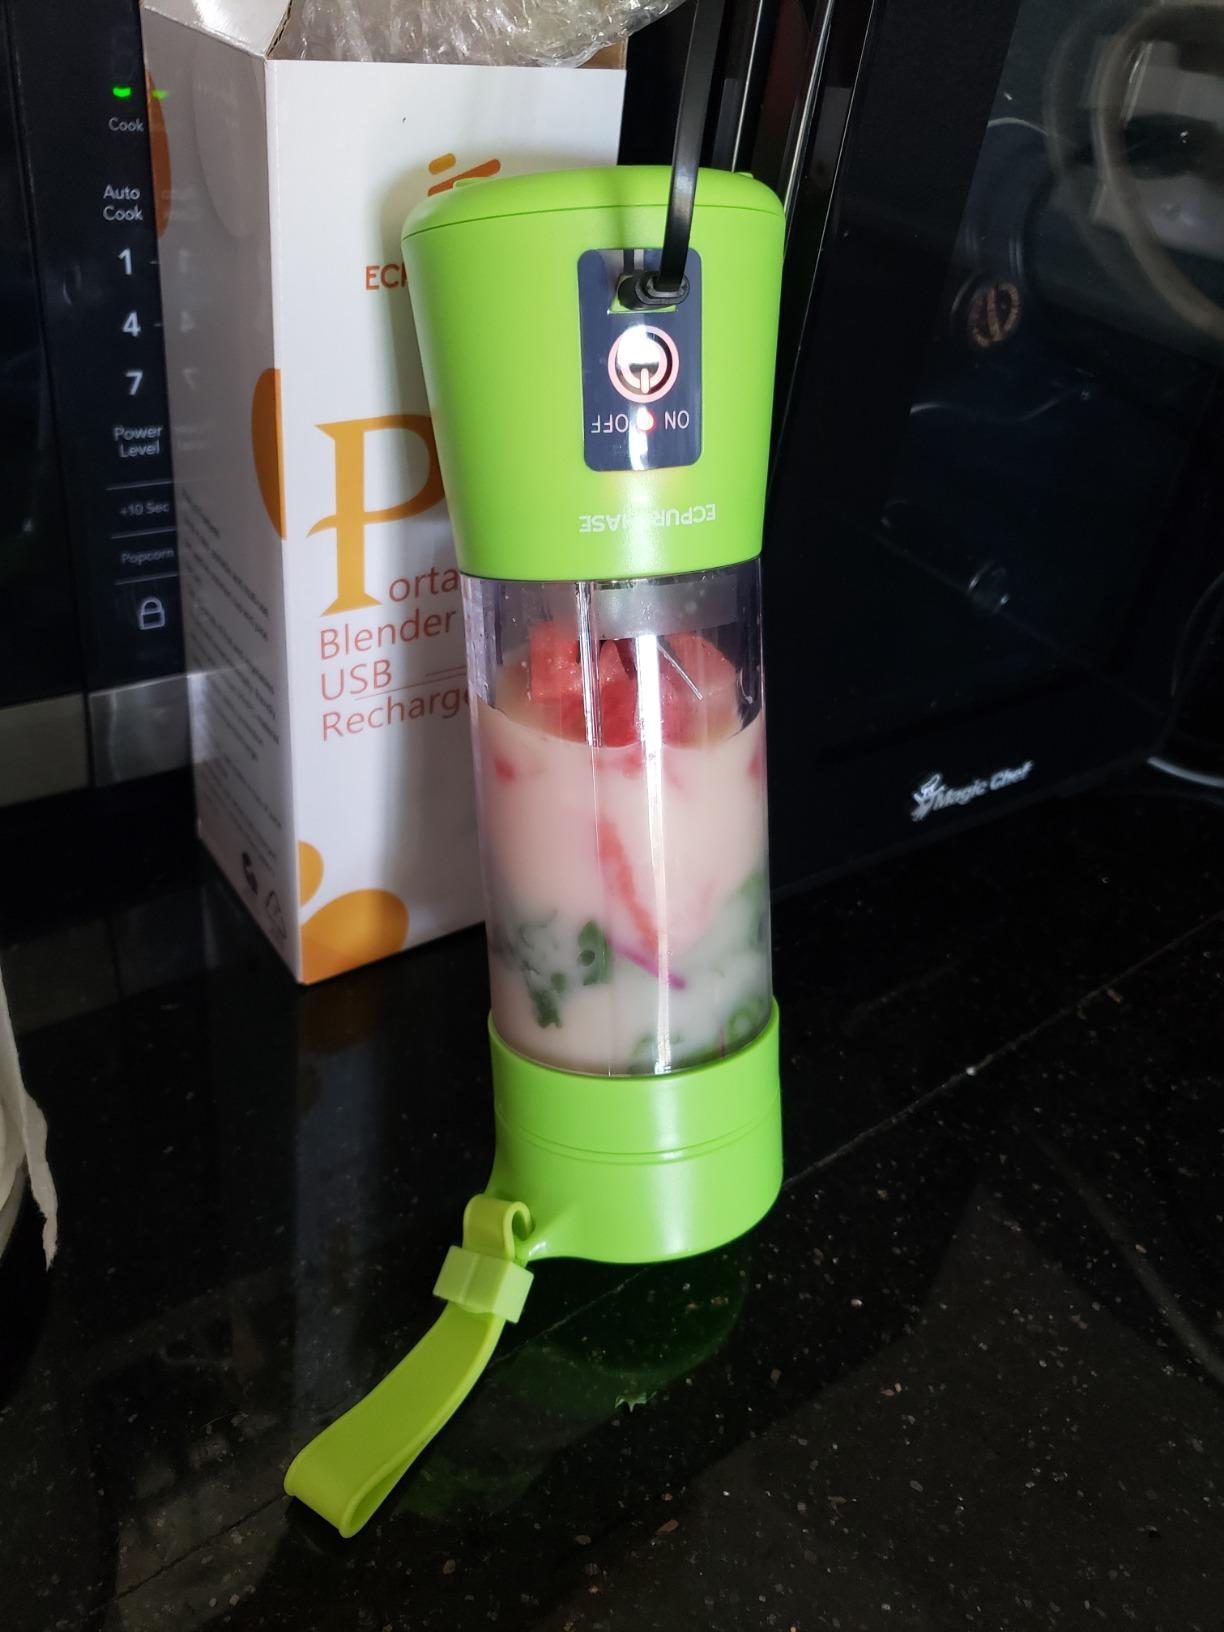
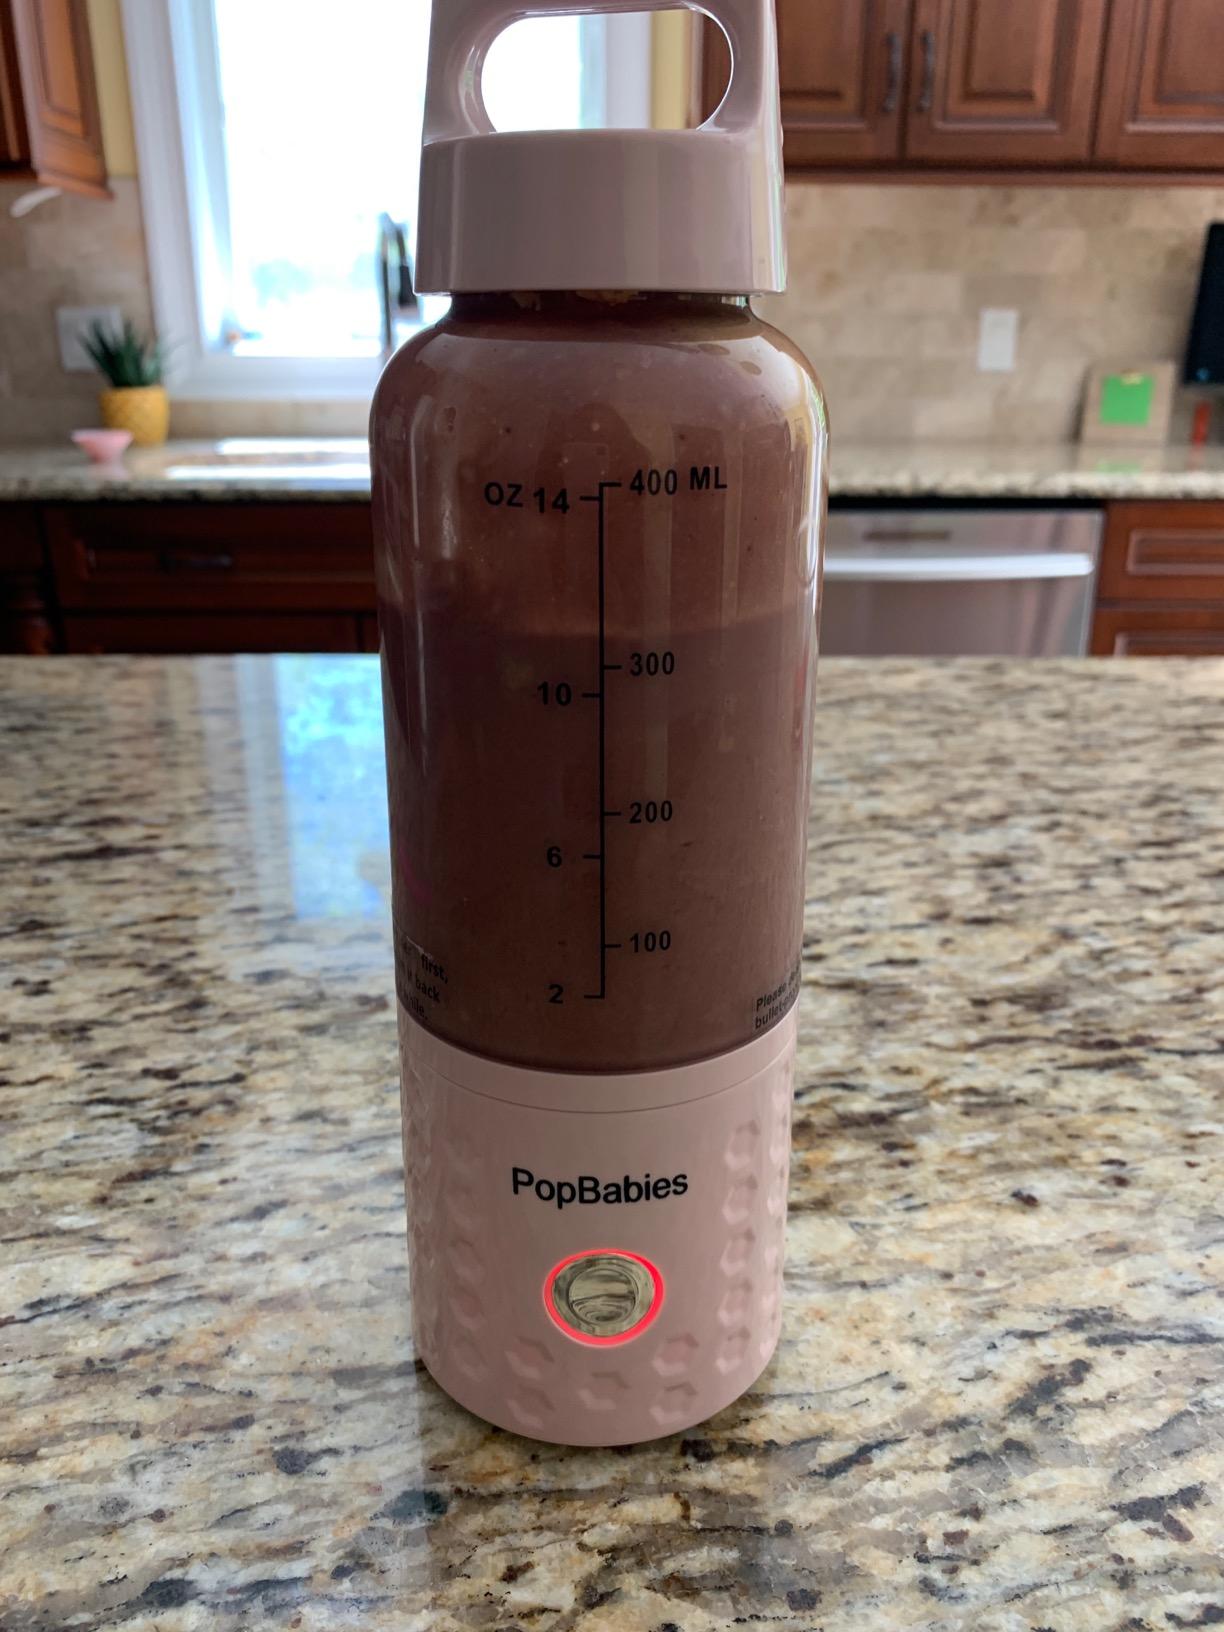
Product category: items_blender
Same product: no